Reign of Juan Carlos I

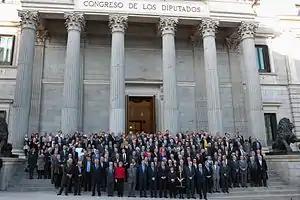
Family photo from the commemorative act of the 30th anniversary of "23-F" on February 23, 2011.

The committee finished its work in April 1978 and the Constitutional Affairs Commission began to debate the preliminary draft on May 5. But the real negotiation was carried out outside the commission by Fernando Abril Martorell on behalf of the UCD and the government and the deputy secretary general of the PSOE Alfonso Guerra, who met privately to reach a consensus on the controversial issues, which allowed the rapid approval of the articles of the preliminary draft. The consensus was extended to Communists and Catalan nationalists but a part of Alianza Popular, which rejected among other things the incorporation of the term "nationalities", and the PNV, which demanded the recognition of the national sovereignty of the Basques, did not join it.